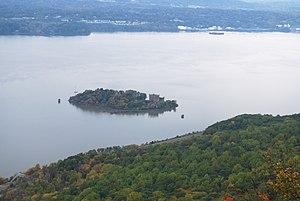
L'île Pollepel, l'îsle Pollopel ou l'île de Bannerman est une île des États-Unis située dans le fleuve Hudson et où s'élève le château de Bannerman.